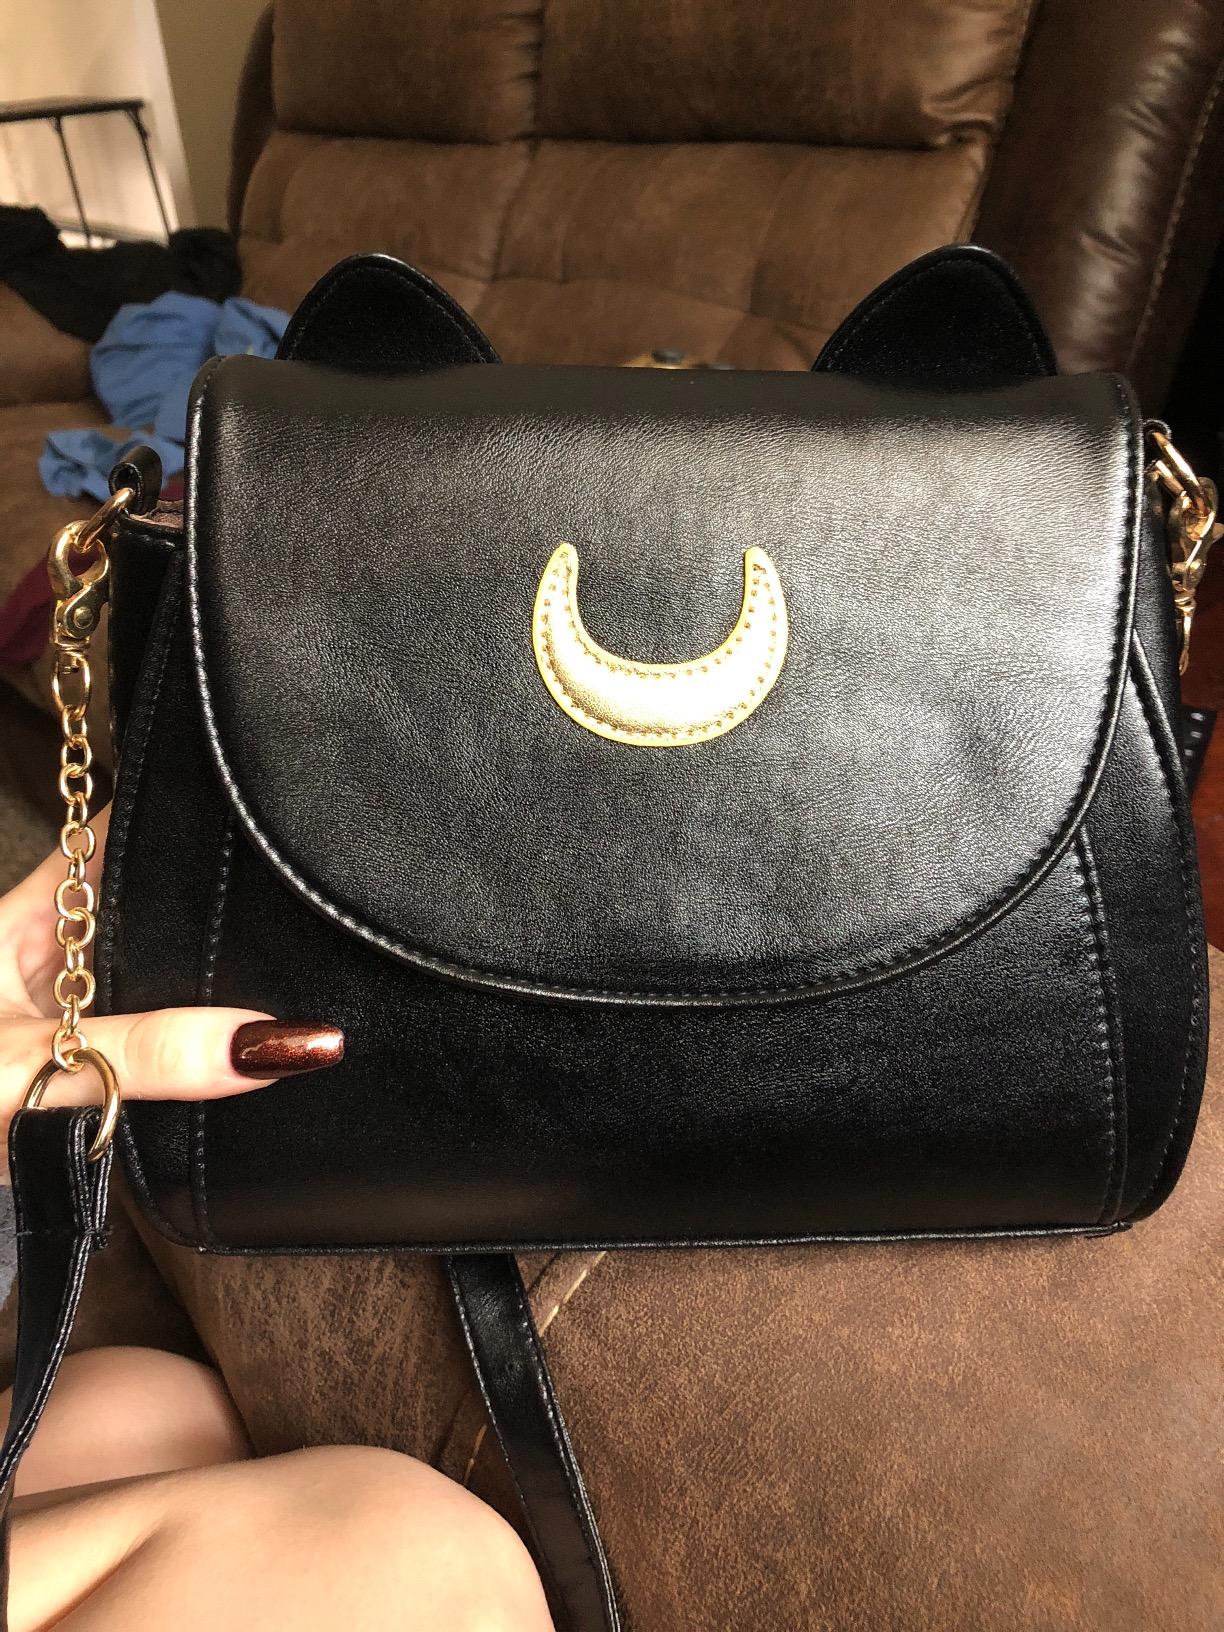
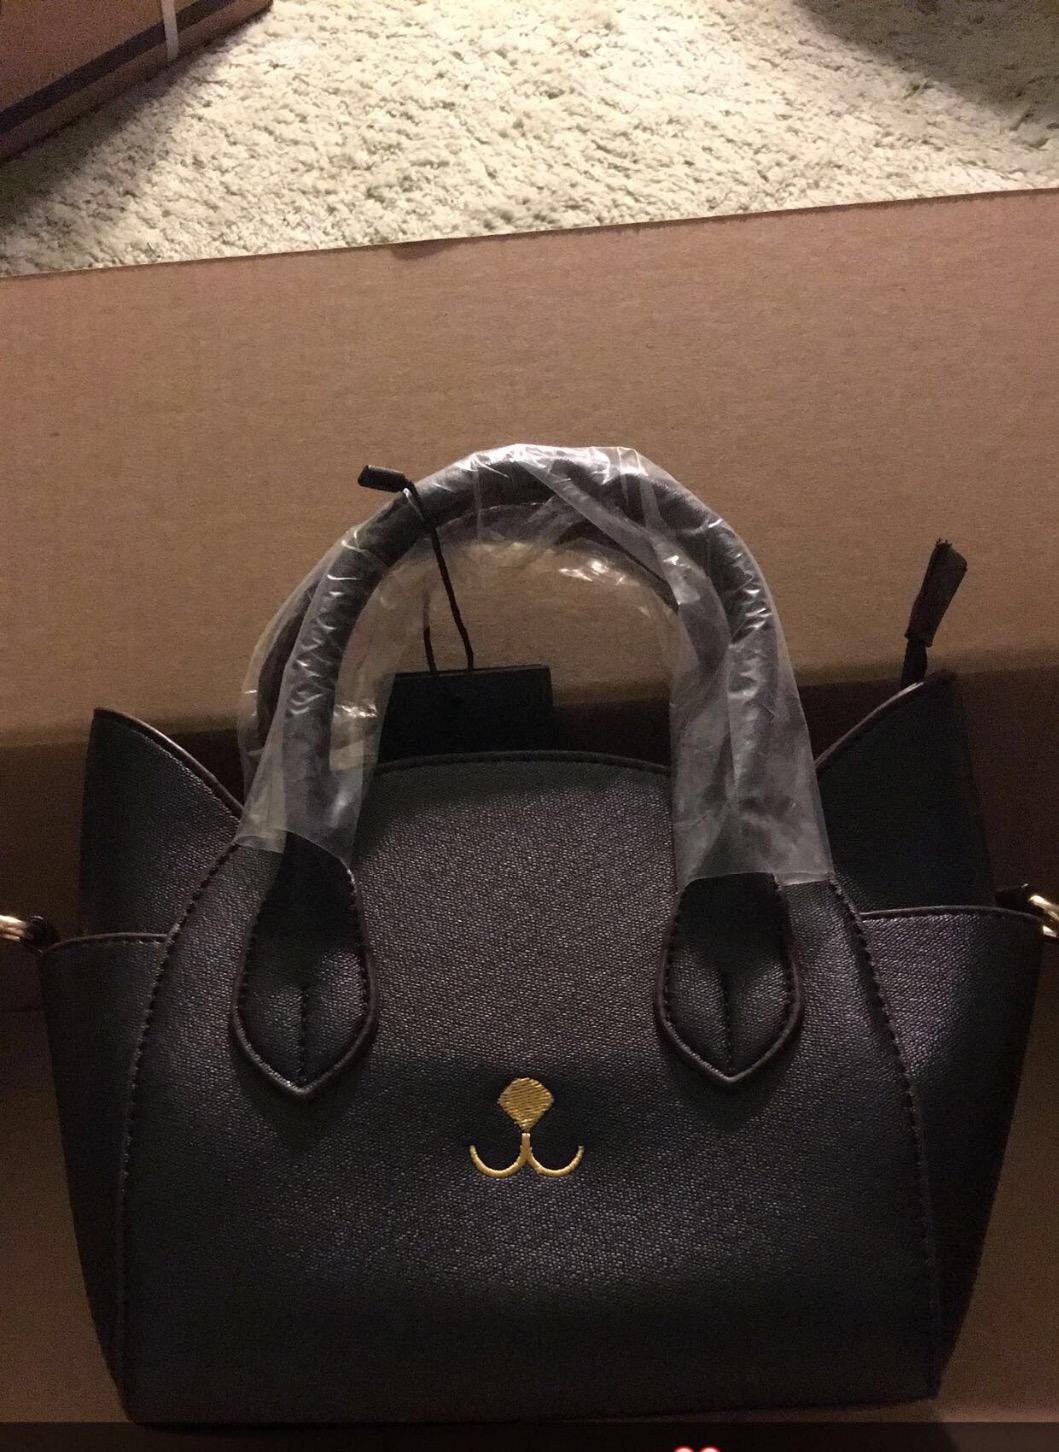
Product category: accessories_handbag
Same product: no